Pendennis Castle

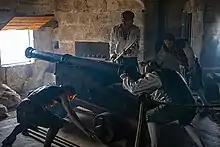
Tudor gun crew in action in the keep

The Killigrews controlled the castle for several decades, with John Killigrew's son and grandson continuing in turn as the captain there until 1605. The captains of Pendennis frequently argued with those of St Mawes and in 1630 a legal dispute broke out about the rights to search and detain incoming shipping: both castles argued that they had a traditional right to do so. The Admiralty eventually issued a compromise, proposing that the castles share the searching of the traffic.